Mazda B series

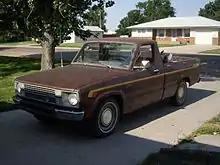
1979 Ford Courier

In 1977, the Courier was redesigned and various new options were made available. The truck was available with front disc brakes and a Ford-built 2.3-liter engine option, which was the same engine used in the Ford Pinto and Mustang II. The key feature distinguishing the Courier from Mazda's B series was the single headlights, although with park and indicator lights were placed inset starting in 1978. 1977 models retained the turn signal lights in the bumper. In 1979, the base model engine was increased in size to 2.0-liters. The optional Ford 2.3-liter engine was produced in Brazil.